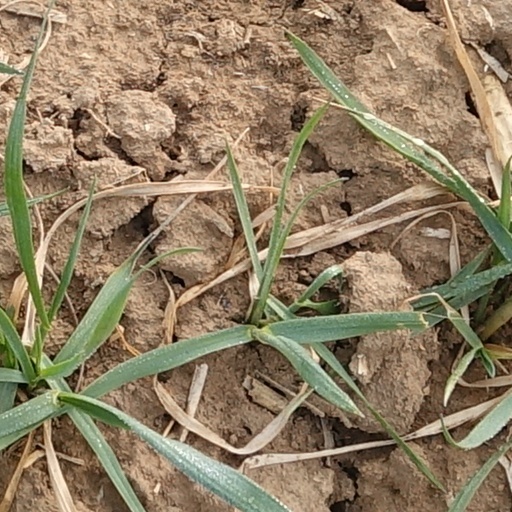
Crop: wheat